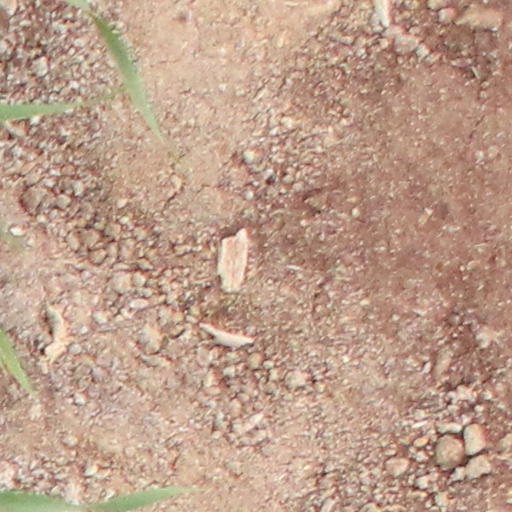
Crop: wheat